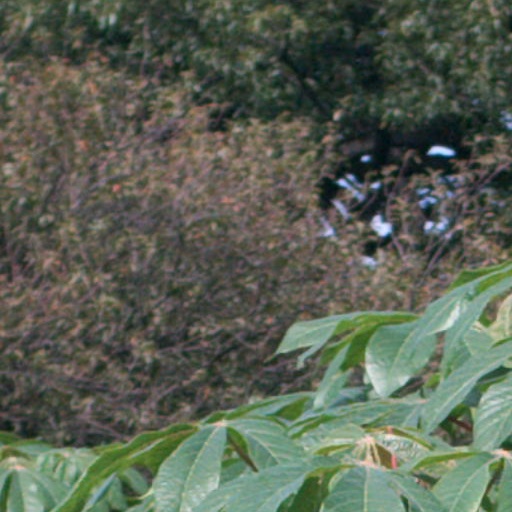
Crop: cassava